Carol Hirschfeld

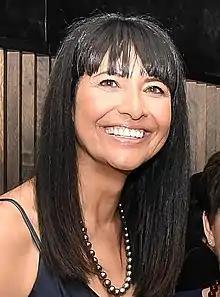
Hirschfeld in 2017

Carol Ann Hirschfeld (born 1962) is a New Zealand journalist, documentary maker, broadcaster, producer and media executive. She is best known for her role as a TV3 News presenter alongside John Campbell from 1998 until 2005. As a broadcast media executive she has been a powerful advocate for improving the coverage of Māori issues, and of increasing the diversity of voices within the media. “I think the biggest challenge is to have that Māori voice in mainstream media organisations. And one of my concerns has been how to integrate an informed Māori viewpoint into the fabric of our news.”